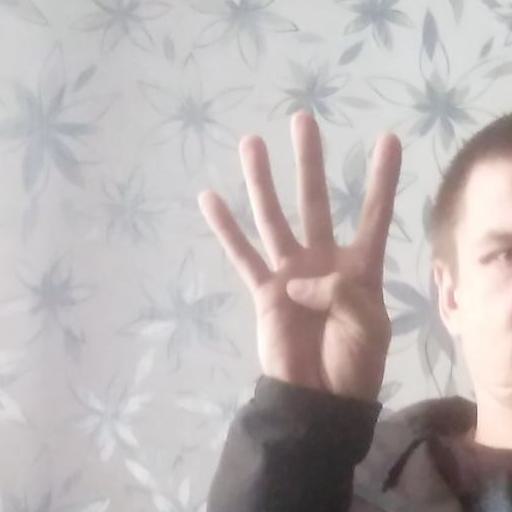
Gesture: four